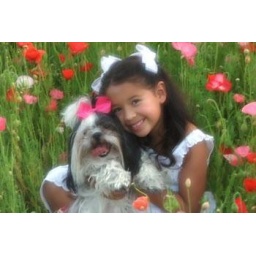
Isabelle and my girl in the flower field